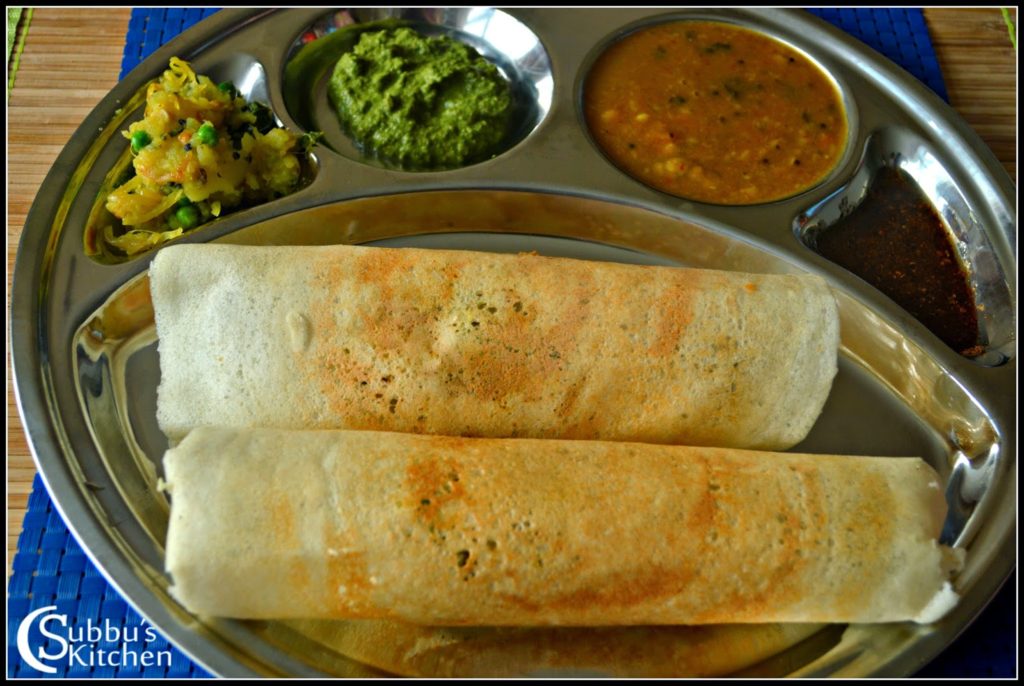
Dish: masala_dosa